Joseph Benson

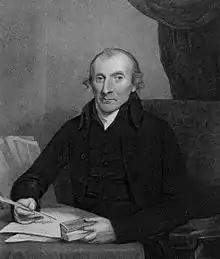
Joseph Benson

Joseph Benson (26 January 1749 – 16 February 1821) was an early English Methodist minister, one of the leaders of the movement during the time of Methodism's founder John Wesley.